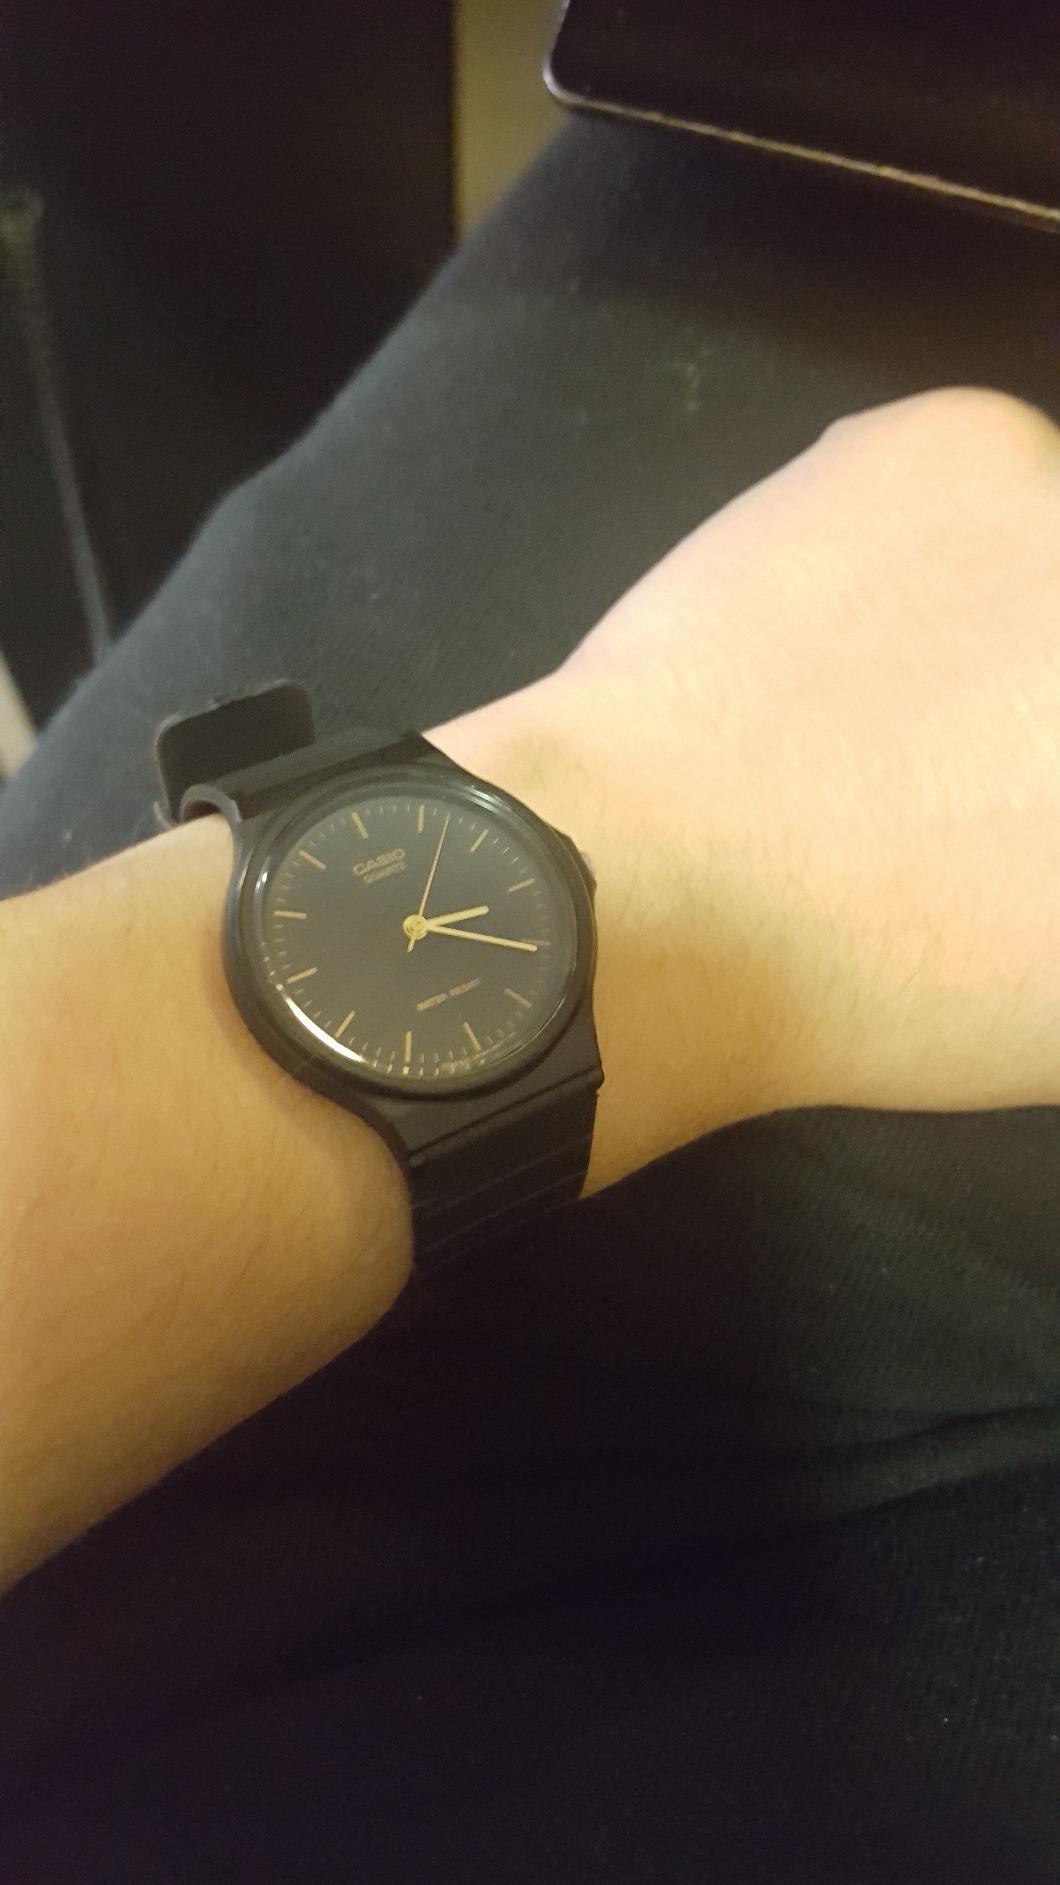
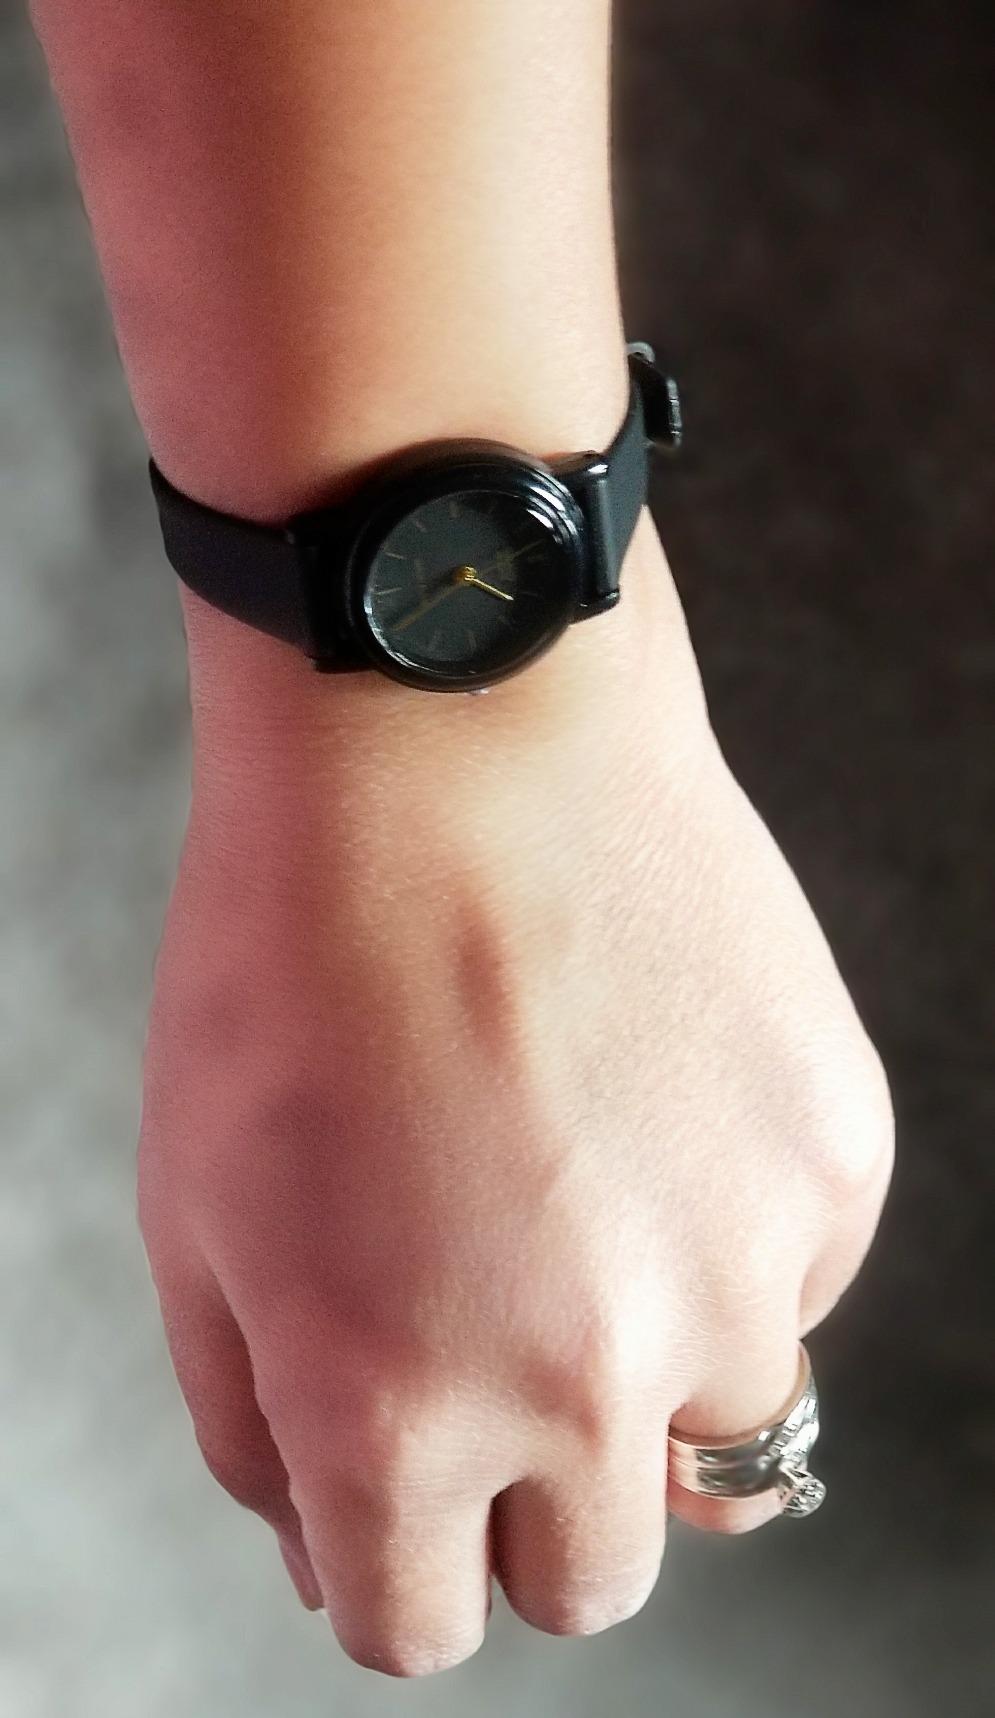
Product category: accessories_watch
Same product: no